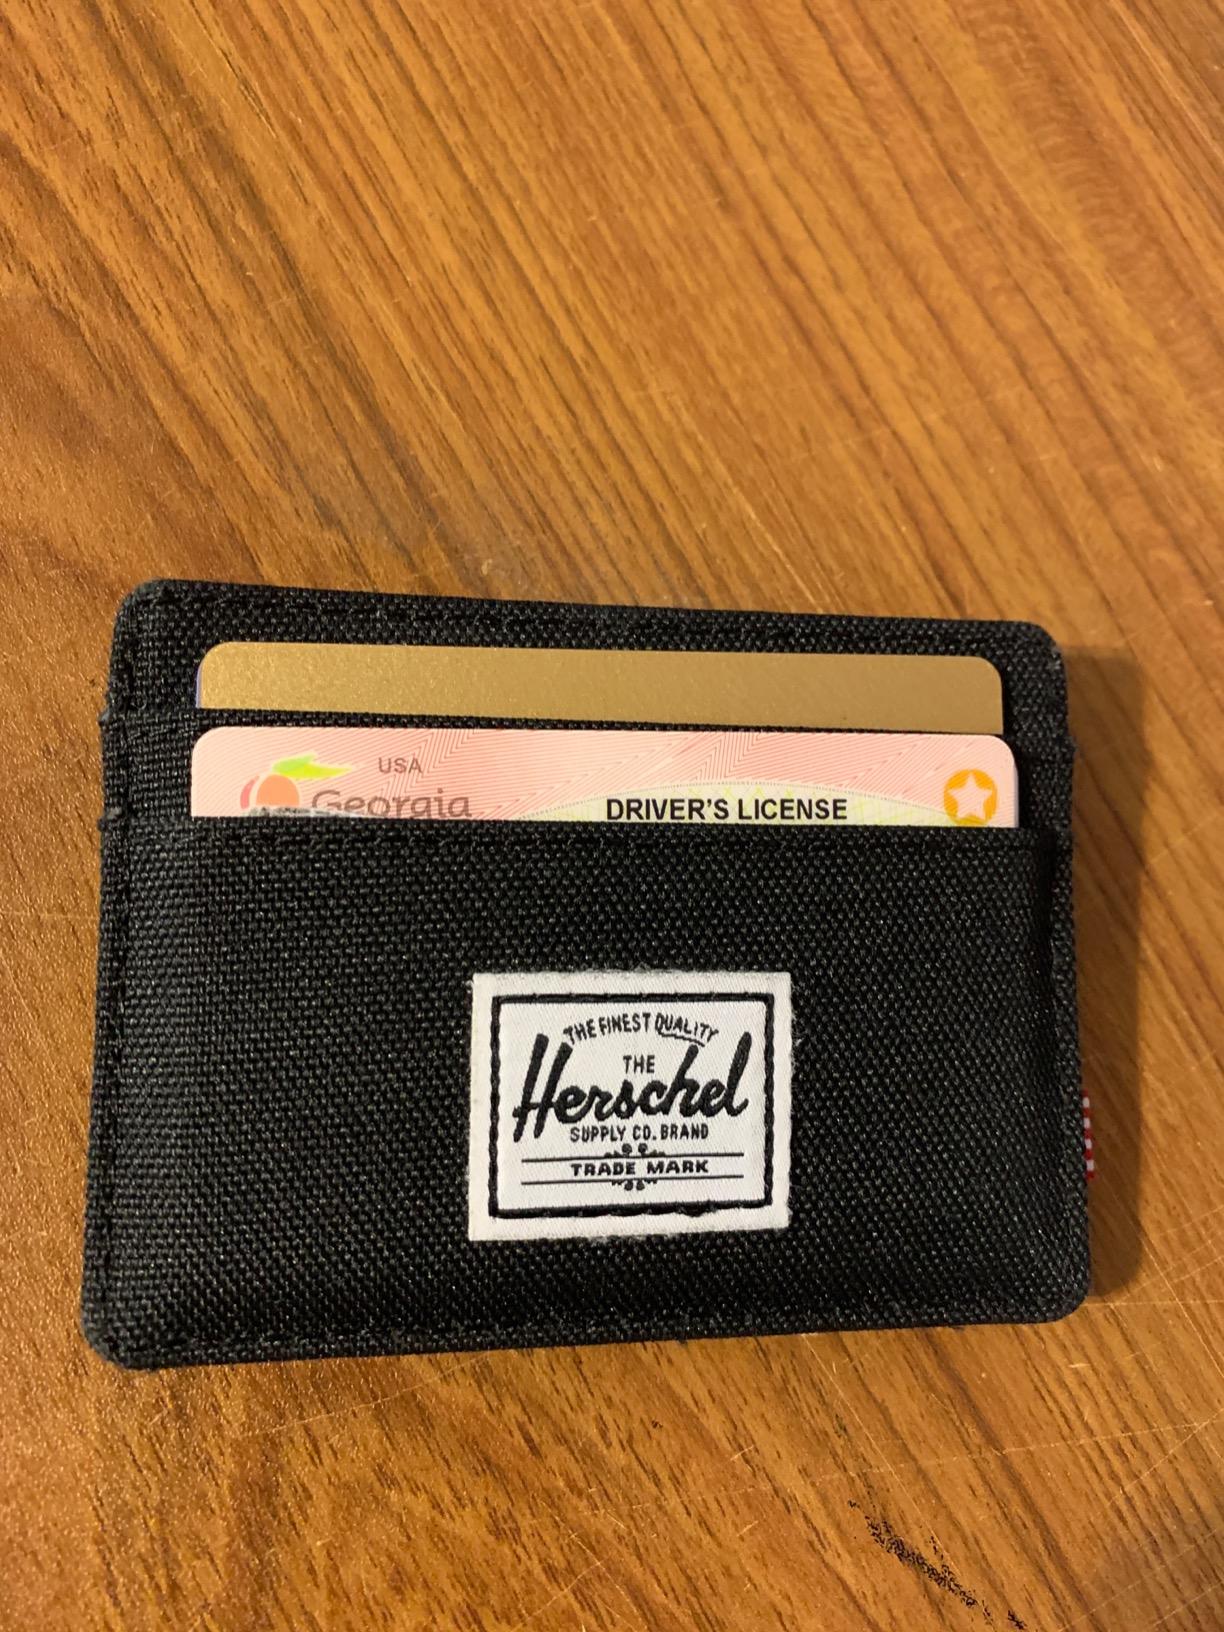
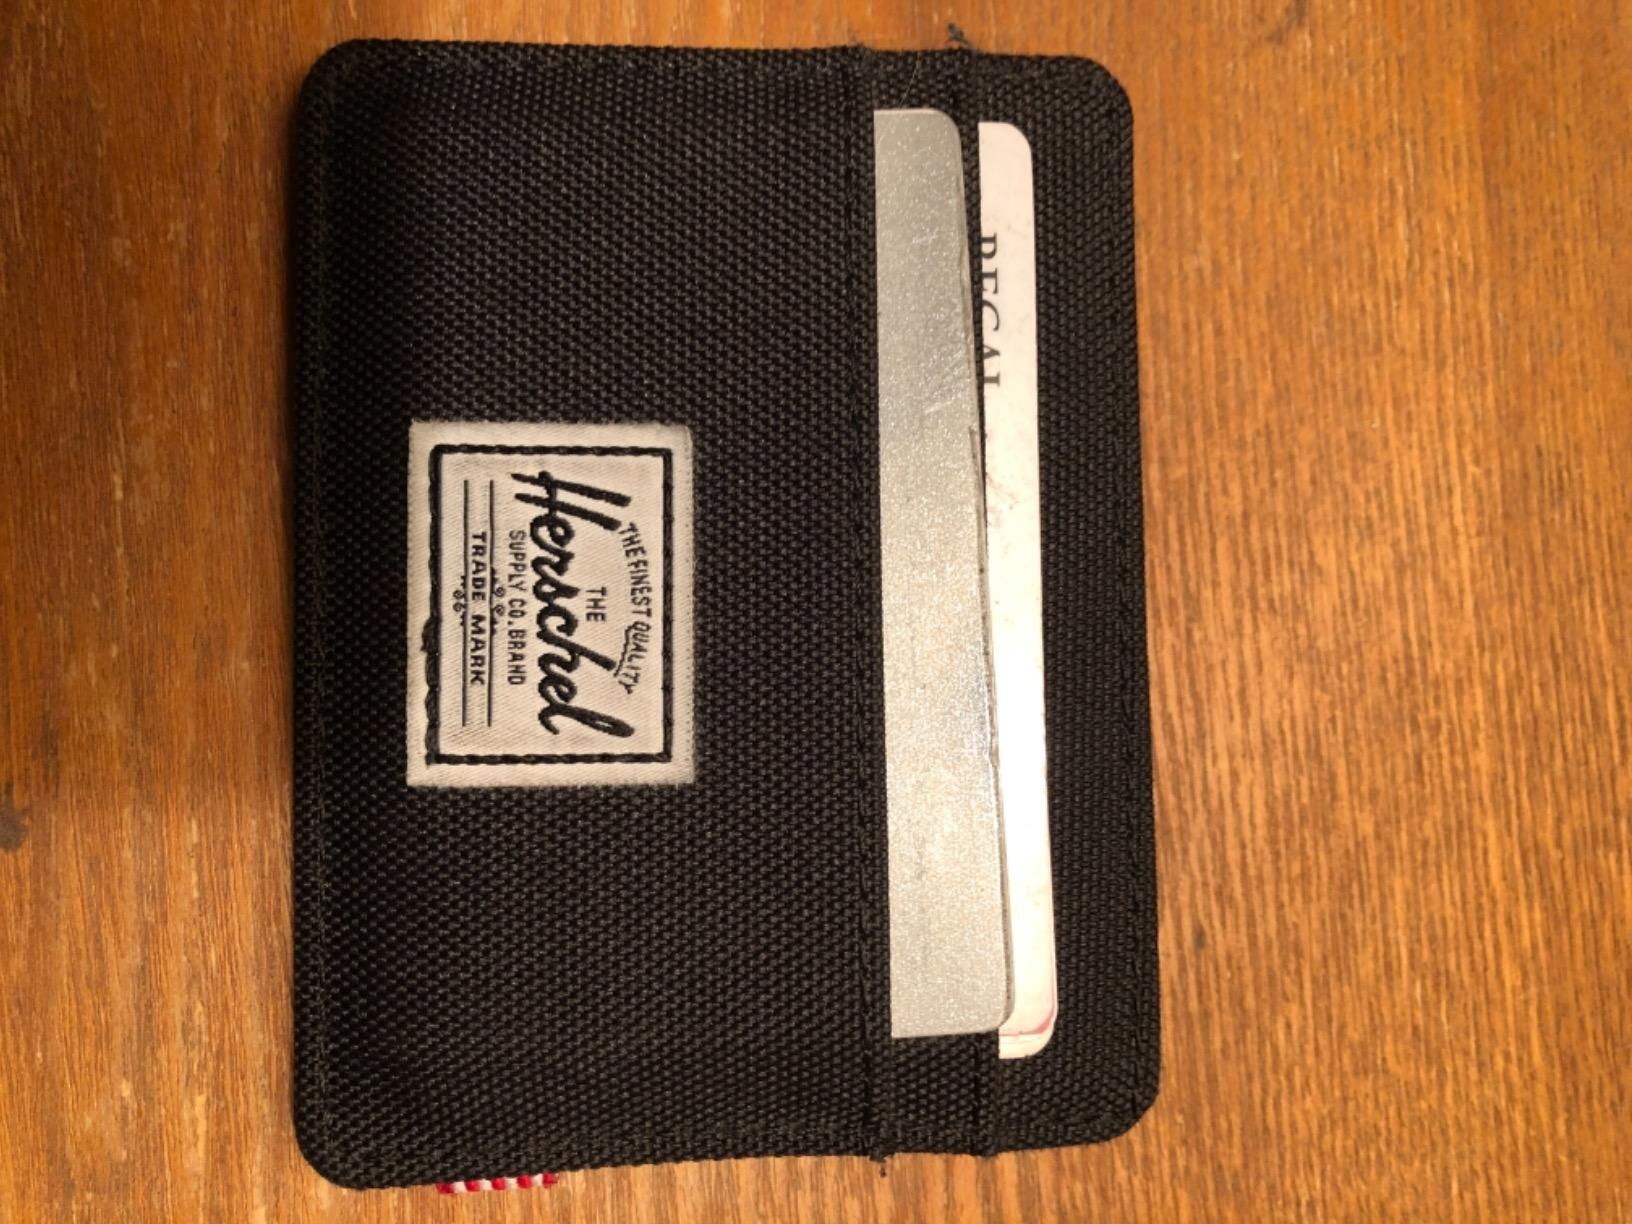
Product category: accessories_wallet
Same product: yes